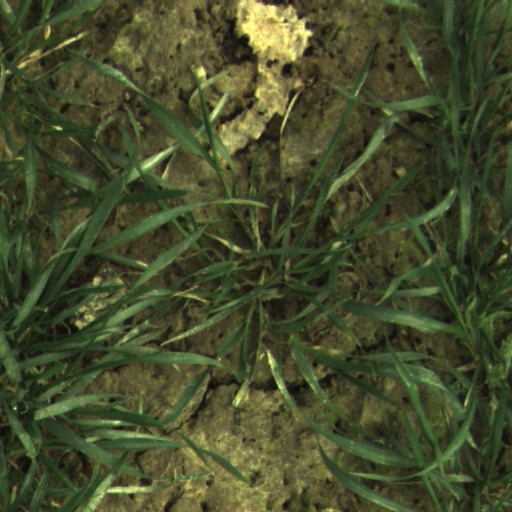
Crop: wheat